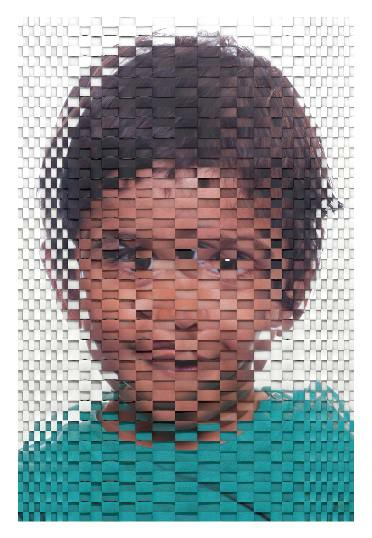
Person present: No